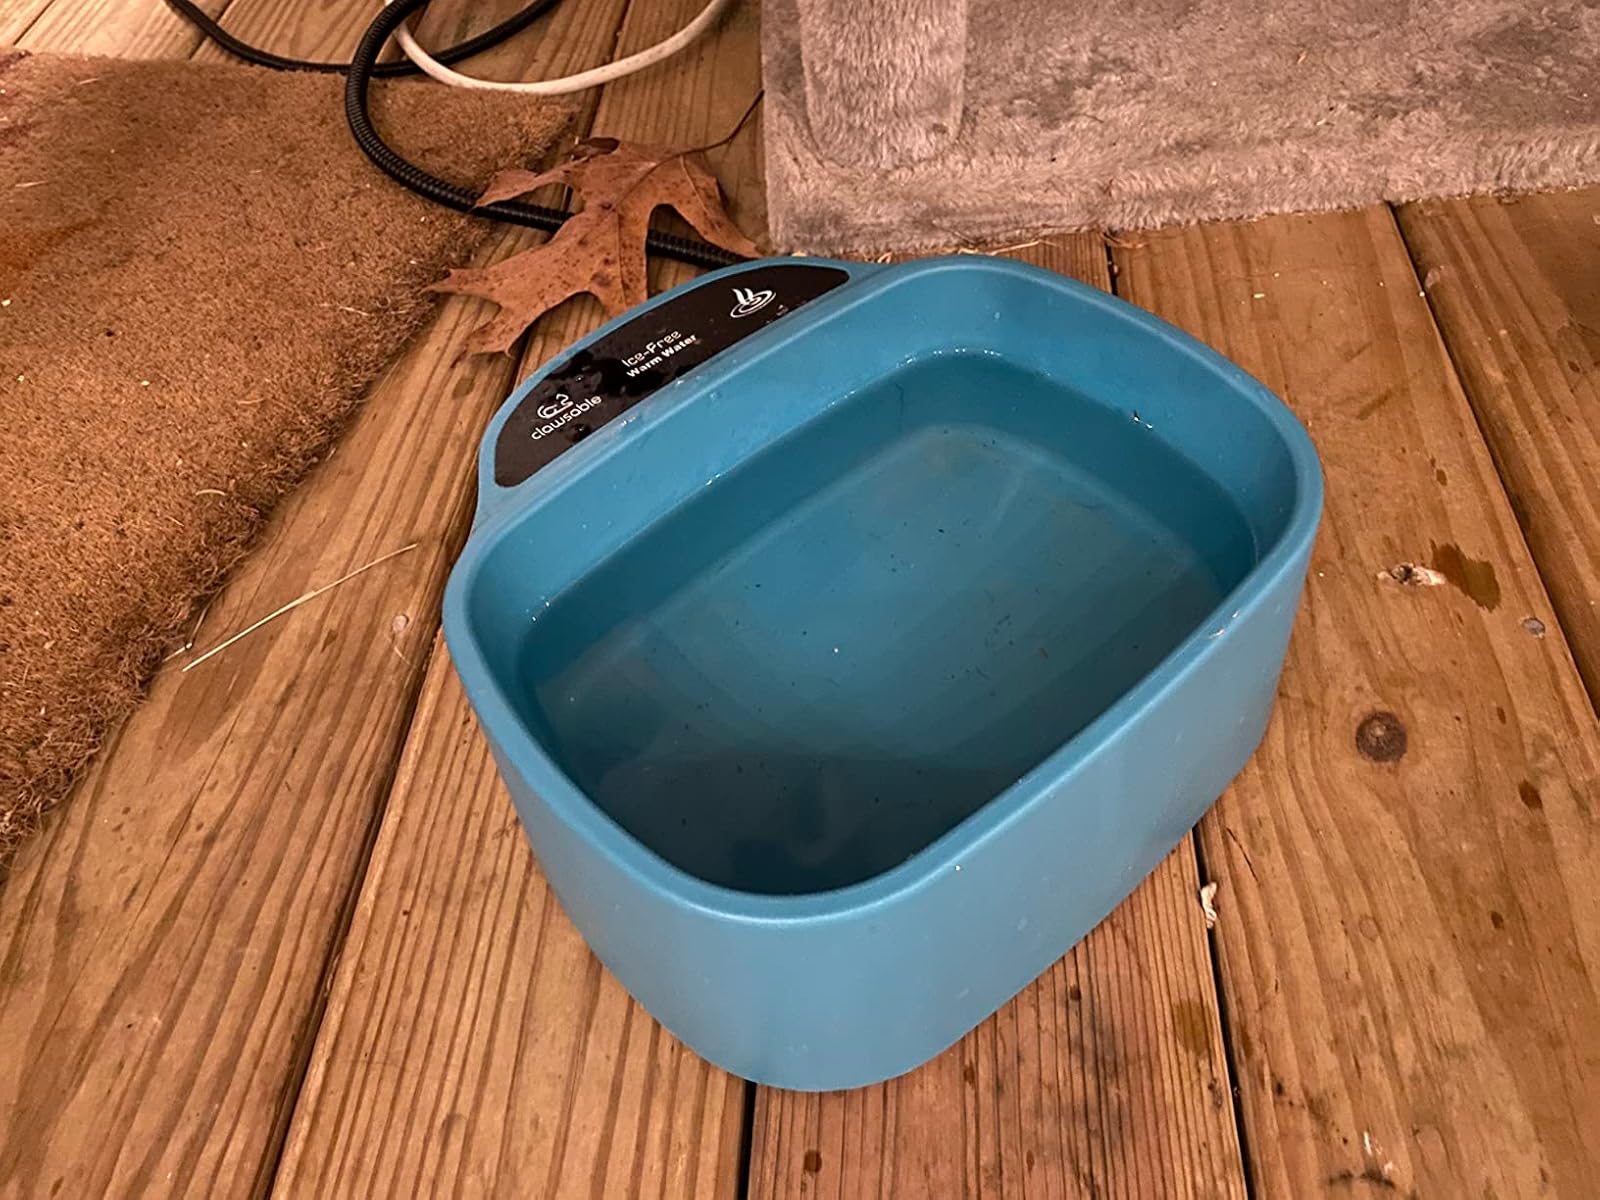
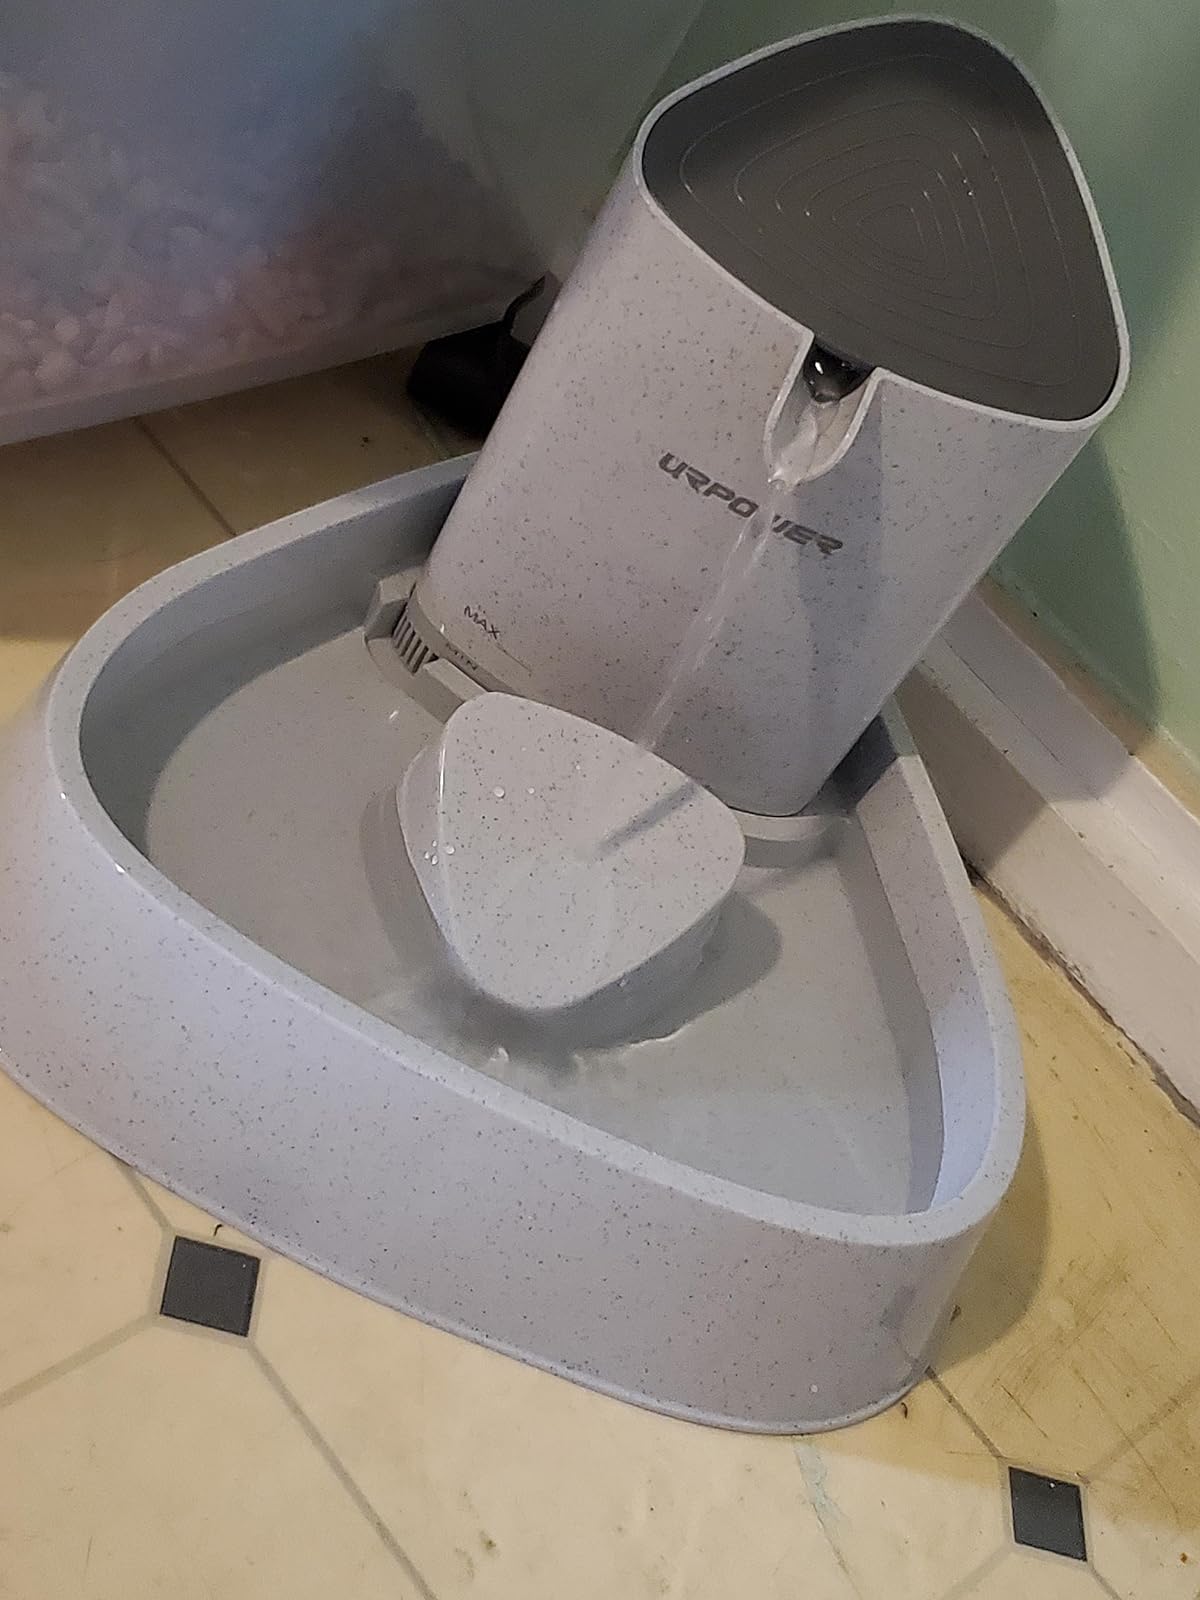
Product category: items_bowl
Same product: no